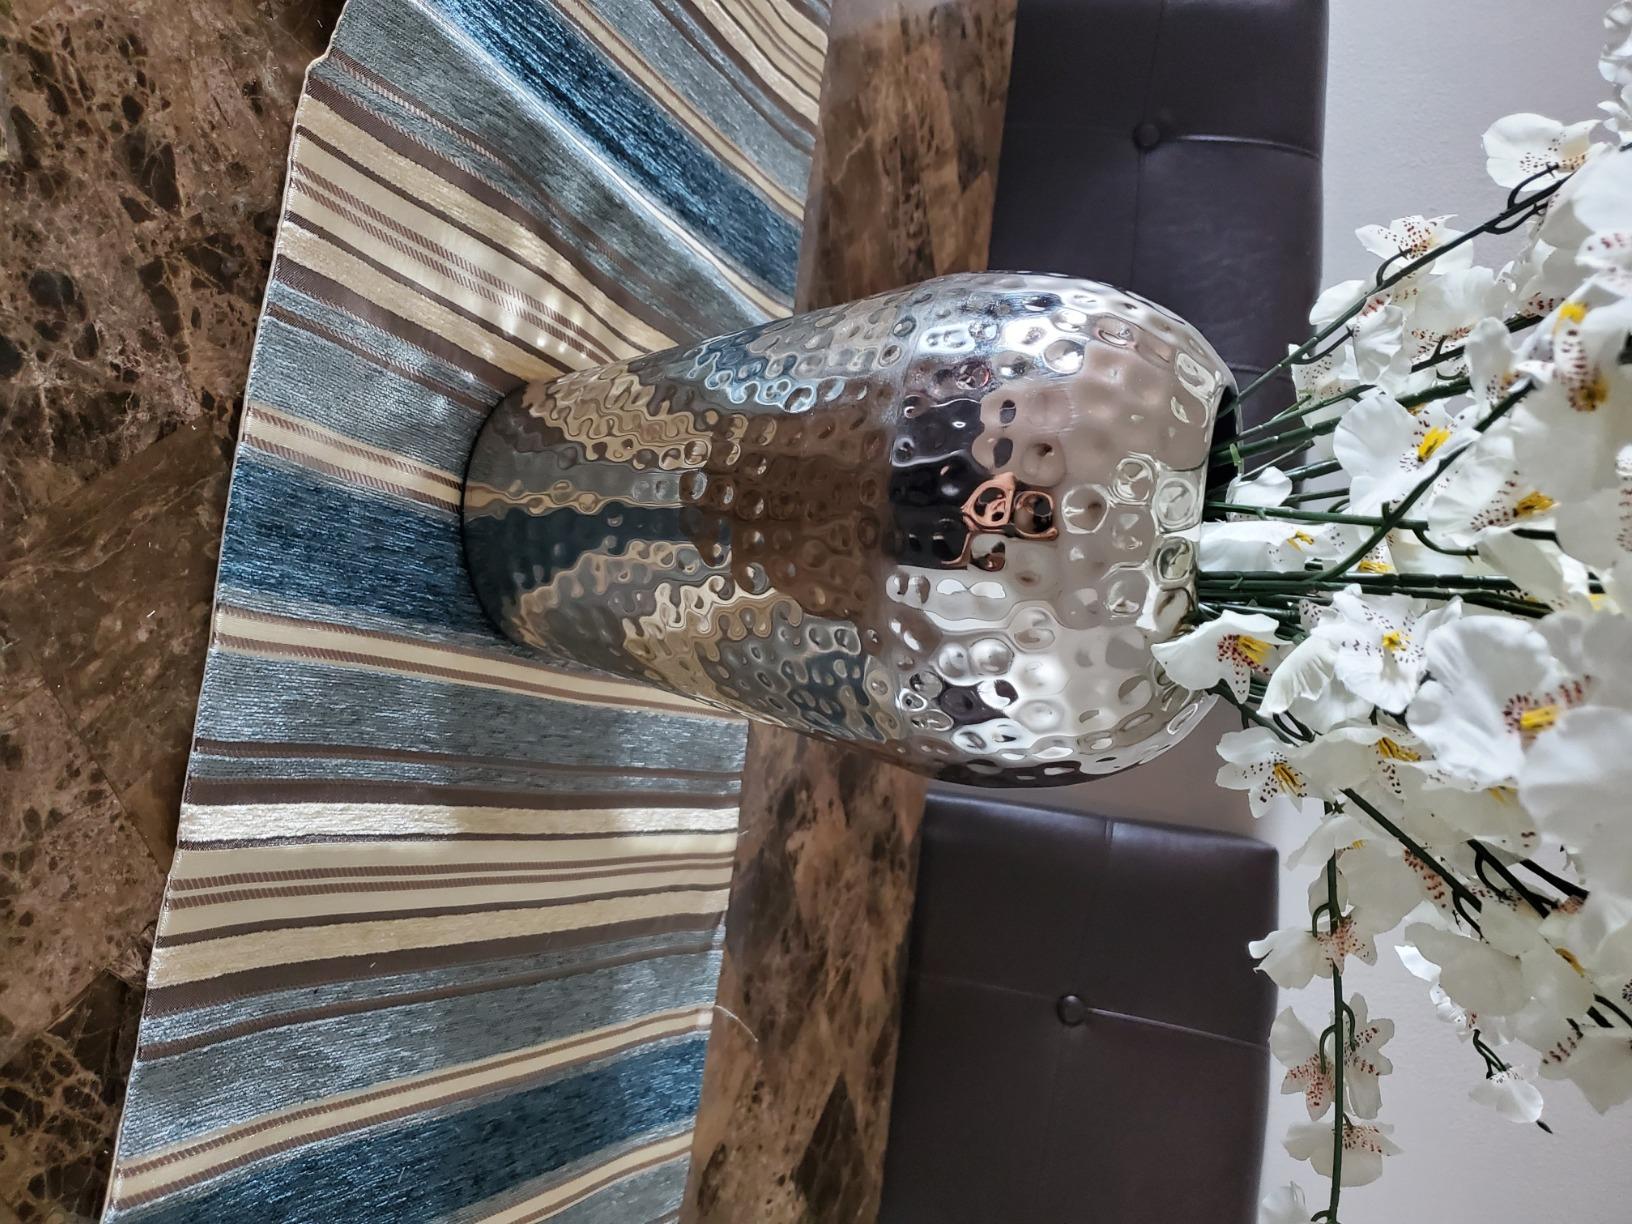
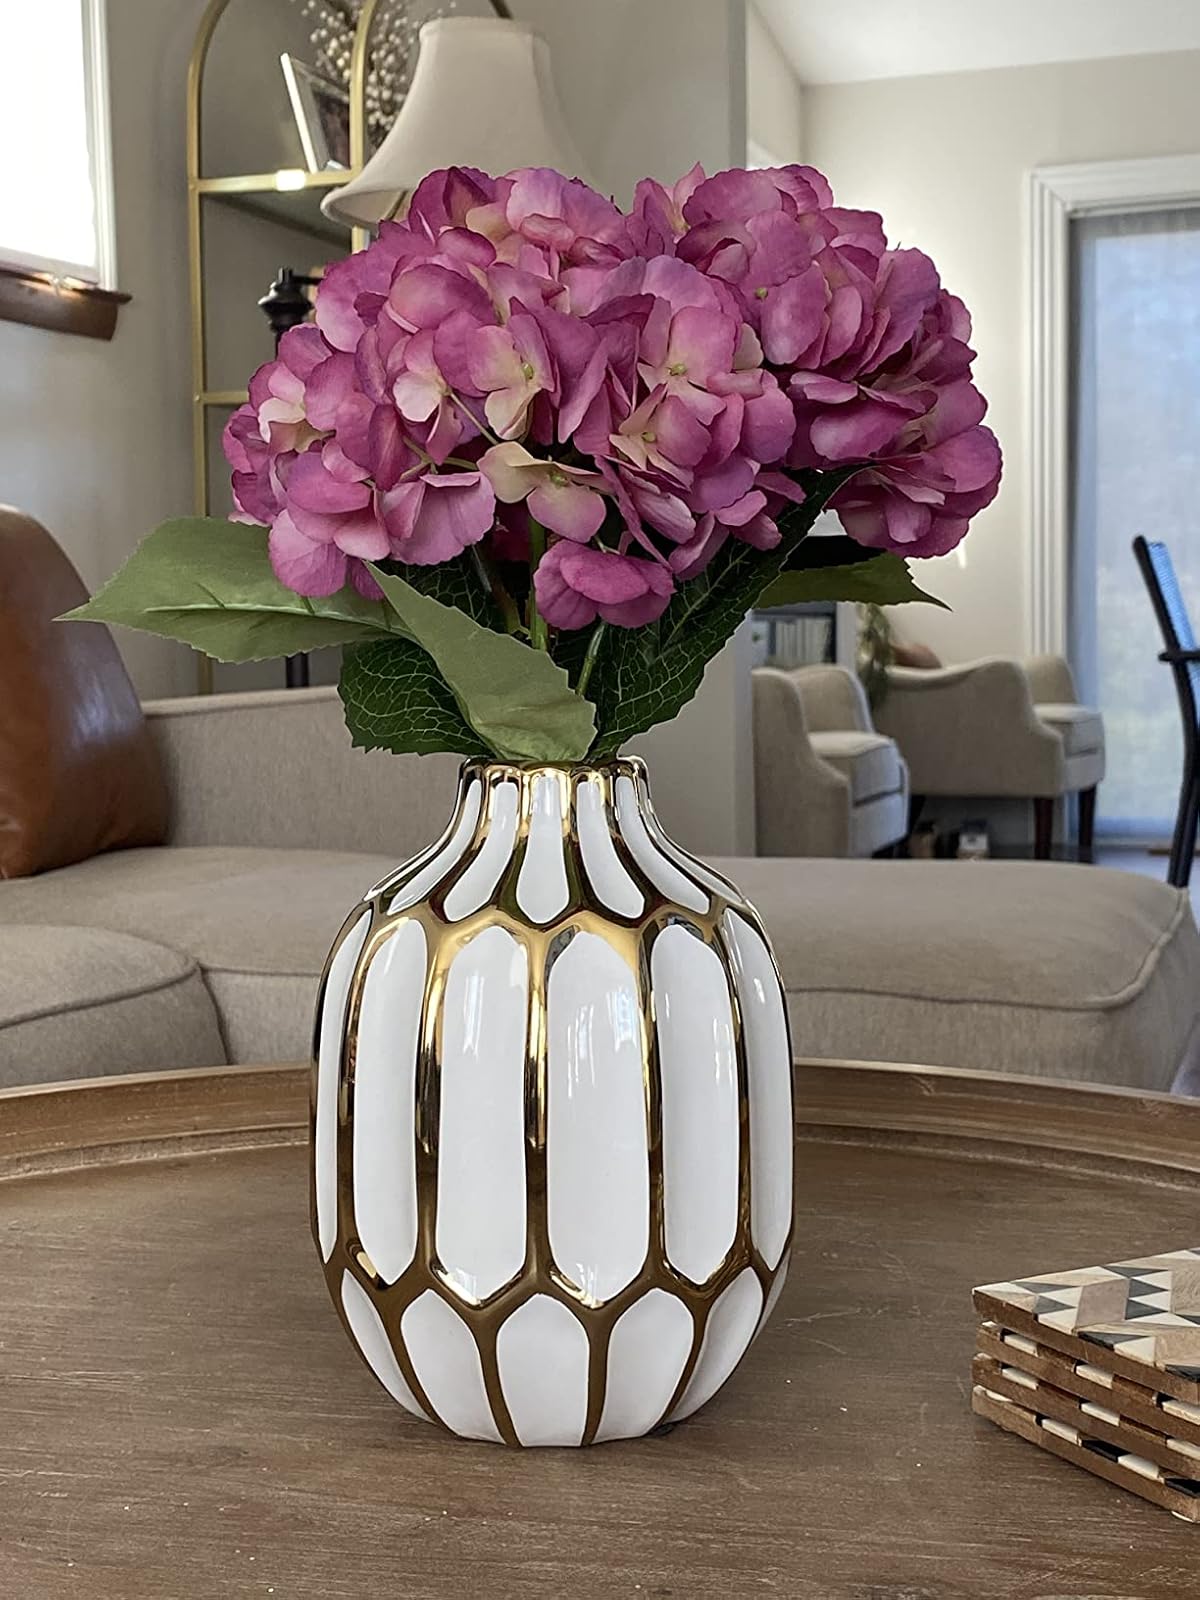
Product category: vase
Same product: no